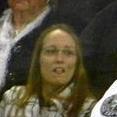
Age: 20